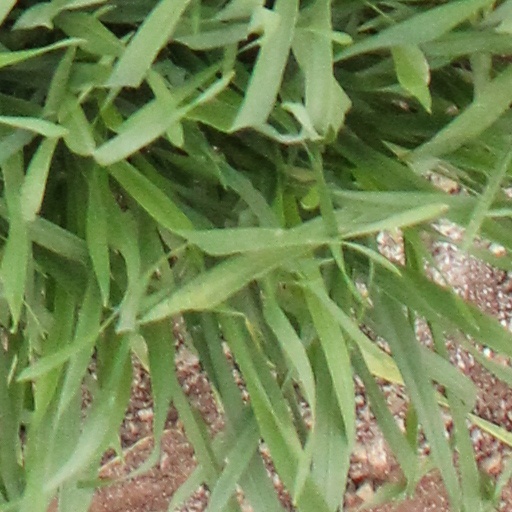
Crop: wheat